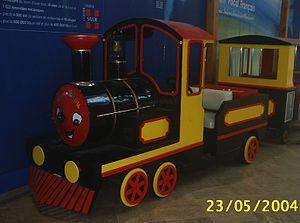
Le train touristique Tchou-Tchou garé, le 23 mai 2004, à l’entrée du centre commercial Chamnord, à Chambéry.
Le centre commercial Chamnord est un groupement d'intérêt économique commercial situé dans le département de la Savoie, sur la commune de Chambéry. Le site est implanté dans la zone industrielle et artisanale des Landiers.